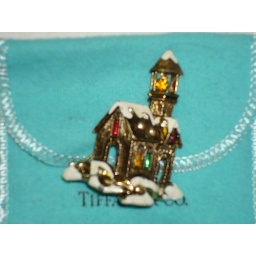
cute little 50s church pin....the gold rhinestone bell swings when you move....was found in a vintage Tiffany's box